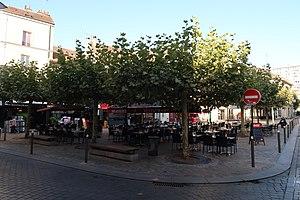
Place du Général-Leclerc à Suresnes (Hauts-de-Seine).
La place du Général-Leclerc est une voie publique de la commune de Suresnes, dans le département français des Hauts-de-Seine.